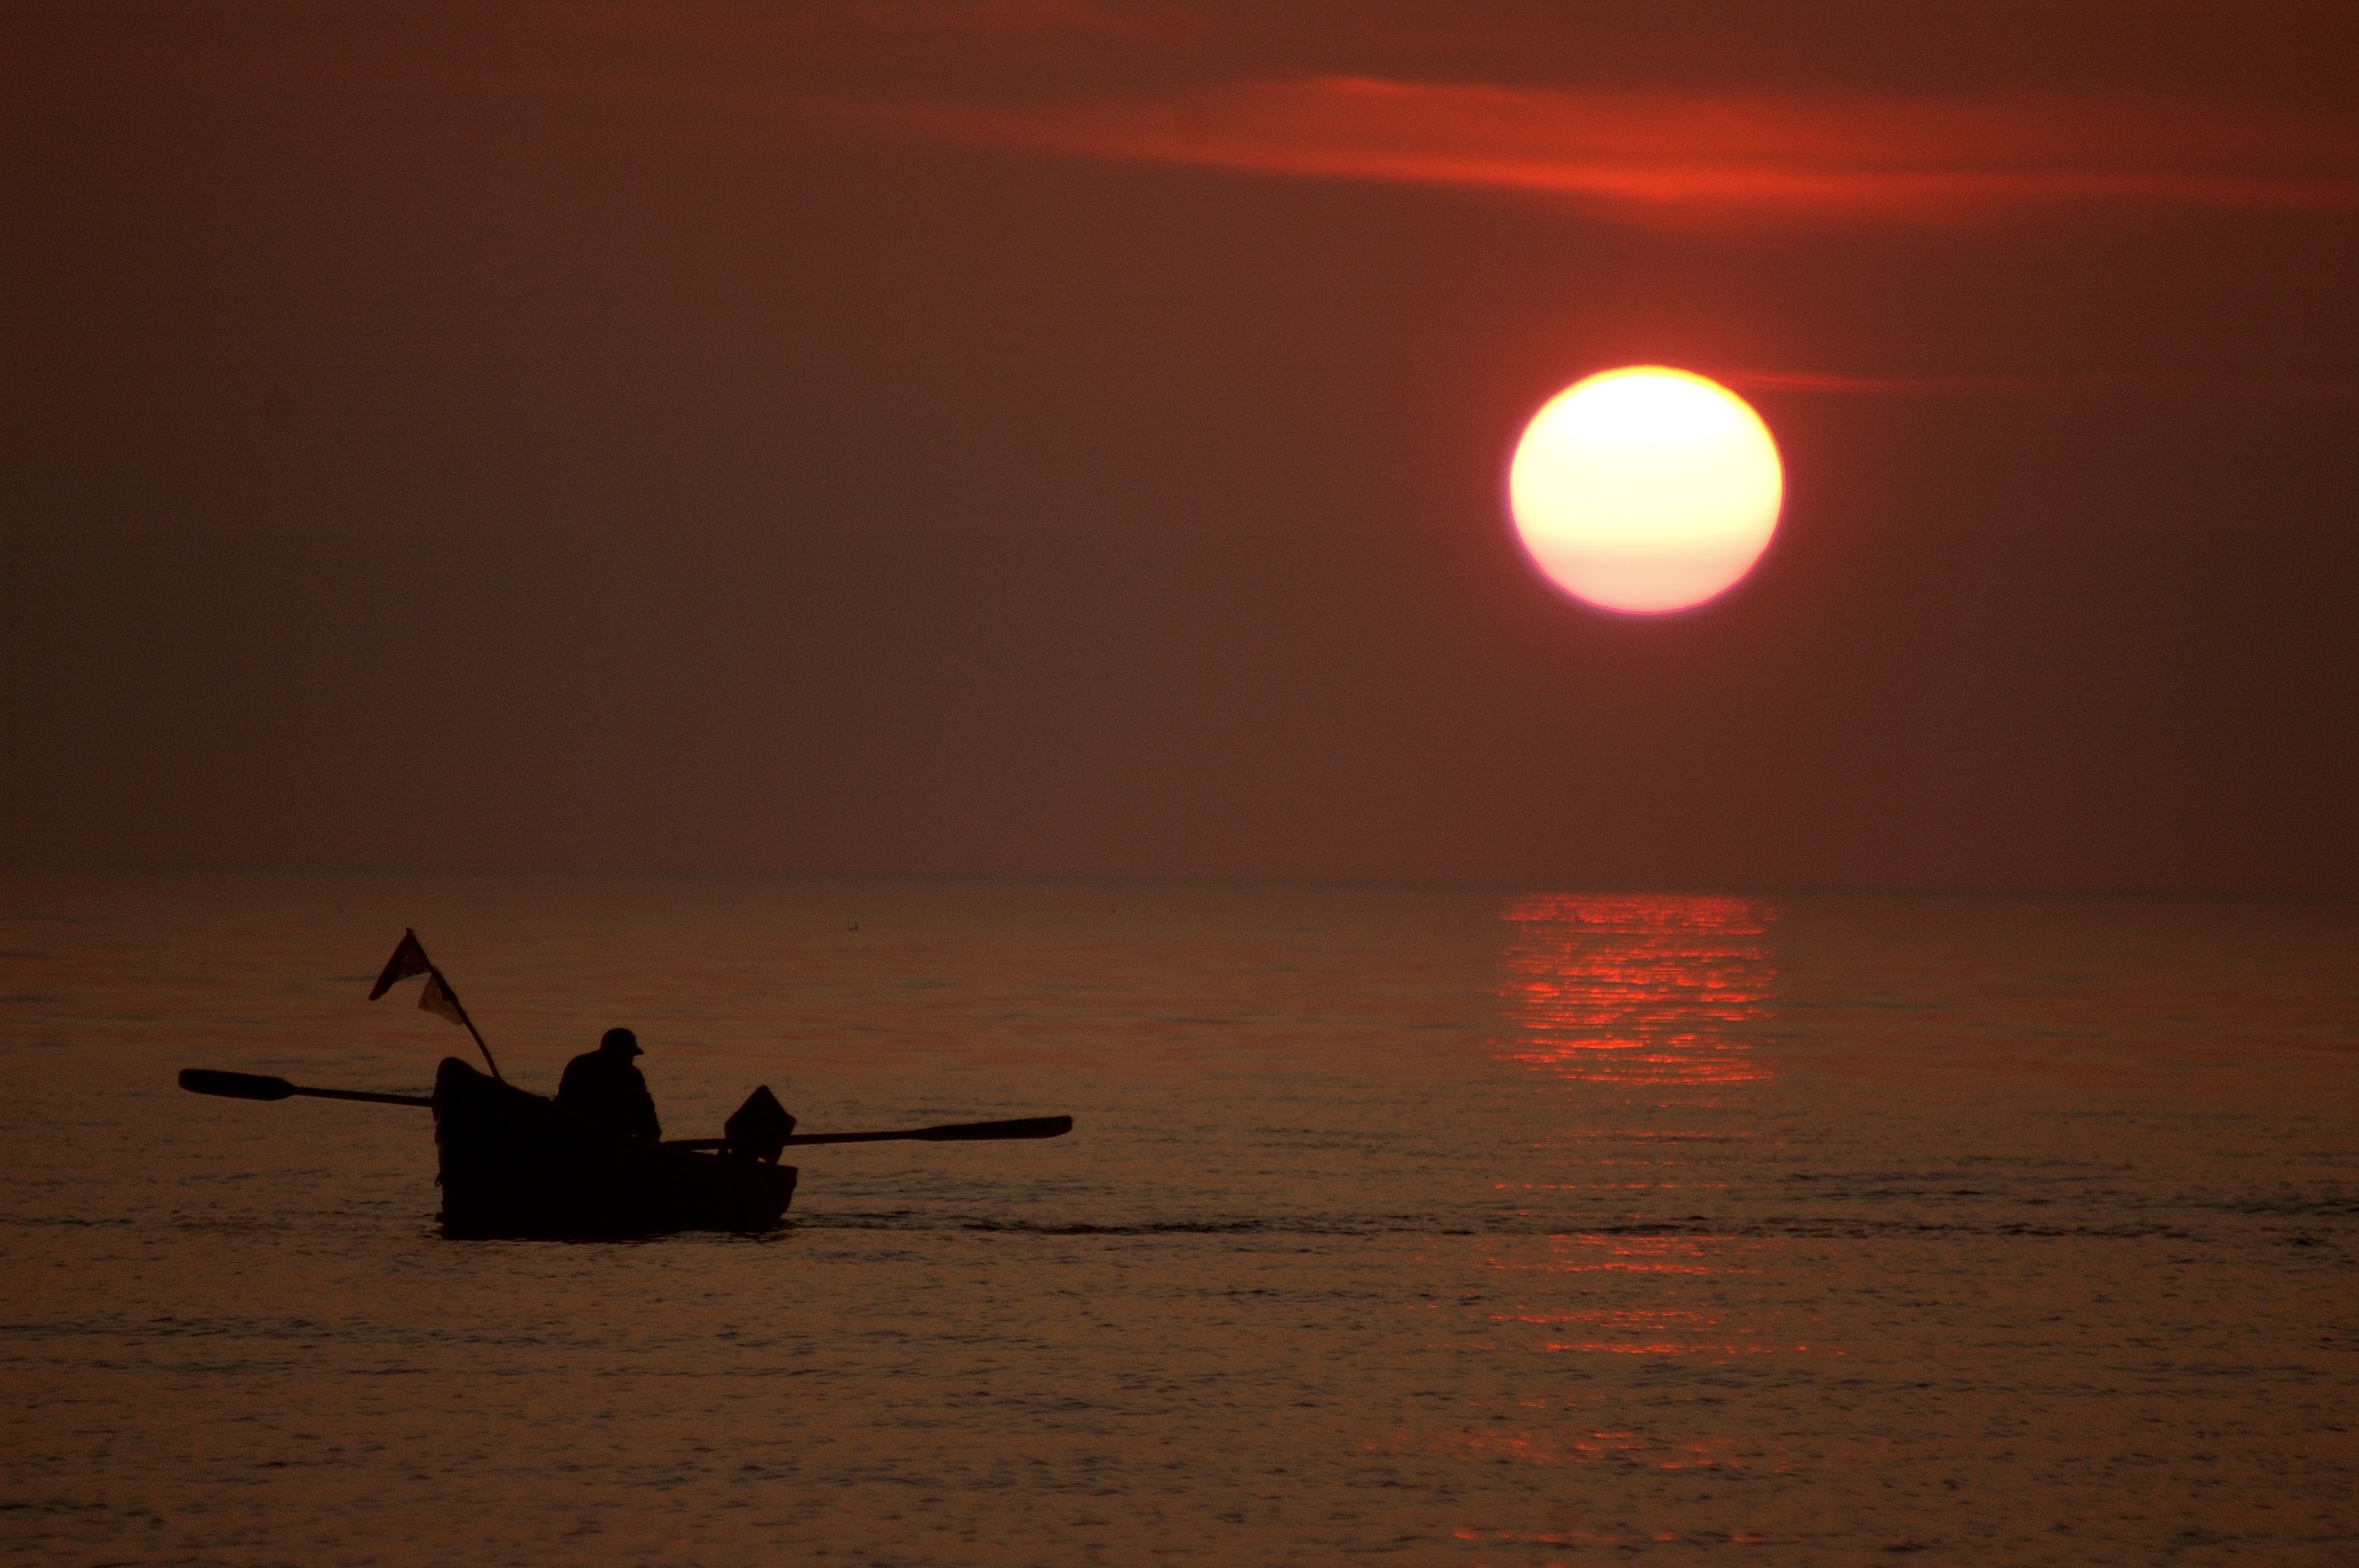
sea, water, ocean, horizon, silhouette, light, sun, sunrise, sunset, boat, sunlight, morning, dawn, dusk, evening, twilight, reflection, darkness, moonlight, west, afterglow, the fisherman, astronomical object